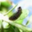
Label: caterpillar